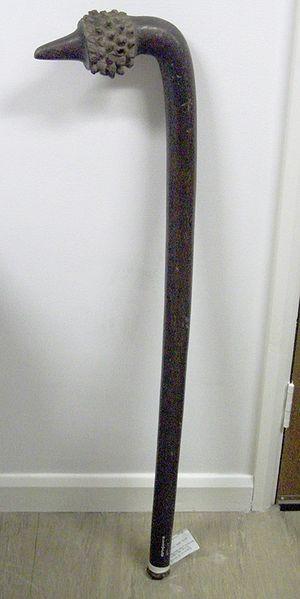
La Totokia est une massue de guerre d'origine fidjienne. Elle est également connue sous le nom de massue ananas en raison de la ressemblance de sa tête avec ce fruit — bien que le pandanus en soit probablement le véritable modèle.